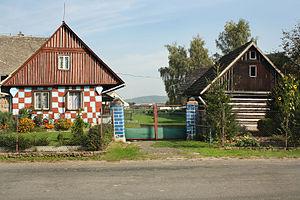
Žďár est une commune du district de Mladá Boleslav, dans la région de Bohême-Centrale, en République tchèque. Sa population s'élevait à 1 428 habitants en 2020.